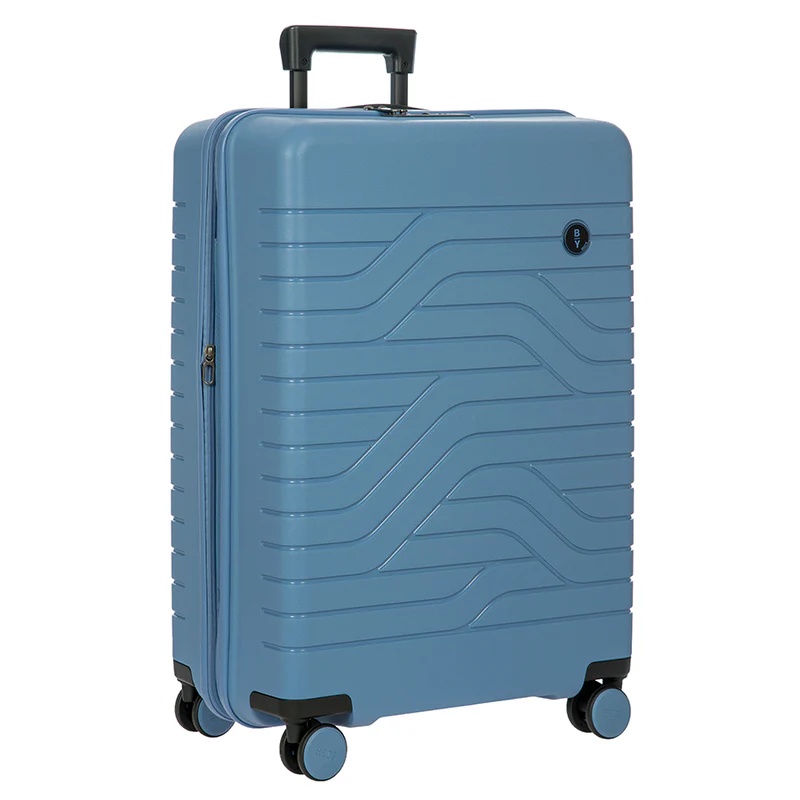
B/Y Ulisse Large Expandable Spinner - Grey Blue
Brand: Bric's
Introducing the Ulisse expandable large trolley from Bric’s, a modern reimagining of travel luxury. Crafted with meticulous attention to detail, this piece combines lightweight strength with sleek, urban elegance. Its durable polypropylene shell is paired with a TSA-approved lock and expandable depth, ensuring both security and flexibility for your journeys, and built-in USB for charging on the go. Inside, thoughtful compartments and a removable, washable bag enhance your packing experience, while the smooth, silent wheels guarantee effortless movement. A testament to Italian craftsmanship, this carry-on reflects Bric’s heritage of style, functionality, and timeless design. Lightweight. durable polypropylene outer shell Four 360° double wheels with rubber coating for a smooth, quite glide Zip expansion system adds up to 1.57 inches (4 cm) of packing space Built-in USB port TSA-approved combination lock Front zip pocket to store all essentials Ergonomic, aluminum retractable handle with 3 intermediate heights Internal flat mesh pocket for additional organization Cross-straps to keep clothing in place Removable wash bag for laundry or shoes Dimensions: Height: 31 inches Width: 21 inches Depth: 12 inches Volume: 120 Liters Weight: 10.6 pounds / RELY ON US. YOUR TRUSTED TRAVEL SOURCE. / WARNING: Cancer and Reproductive Harm. For more information, go to www.P65Warnings.ca.gov .
Category: Luggage & Bags > Suitcases > Checked Suitcases